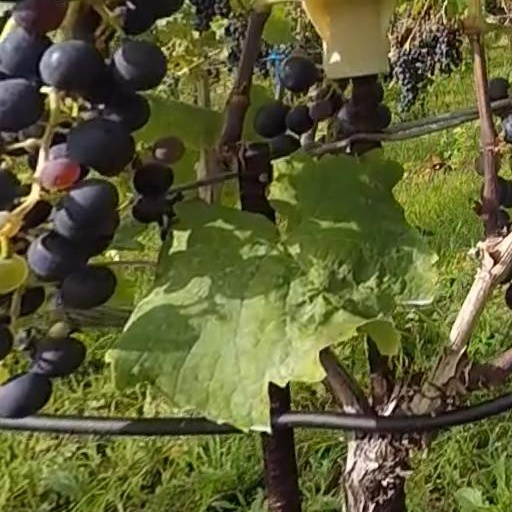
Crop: grape